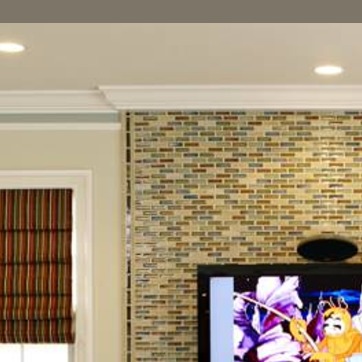
Material: tile